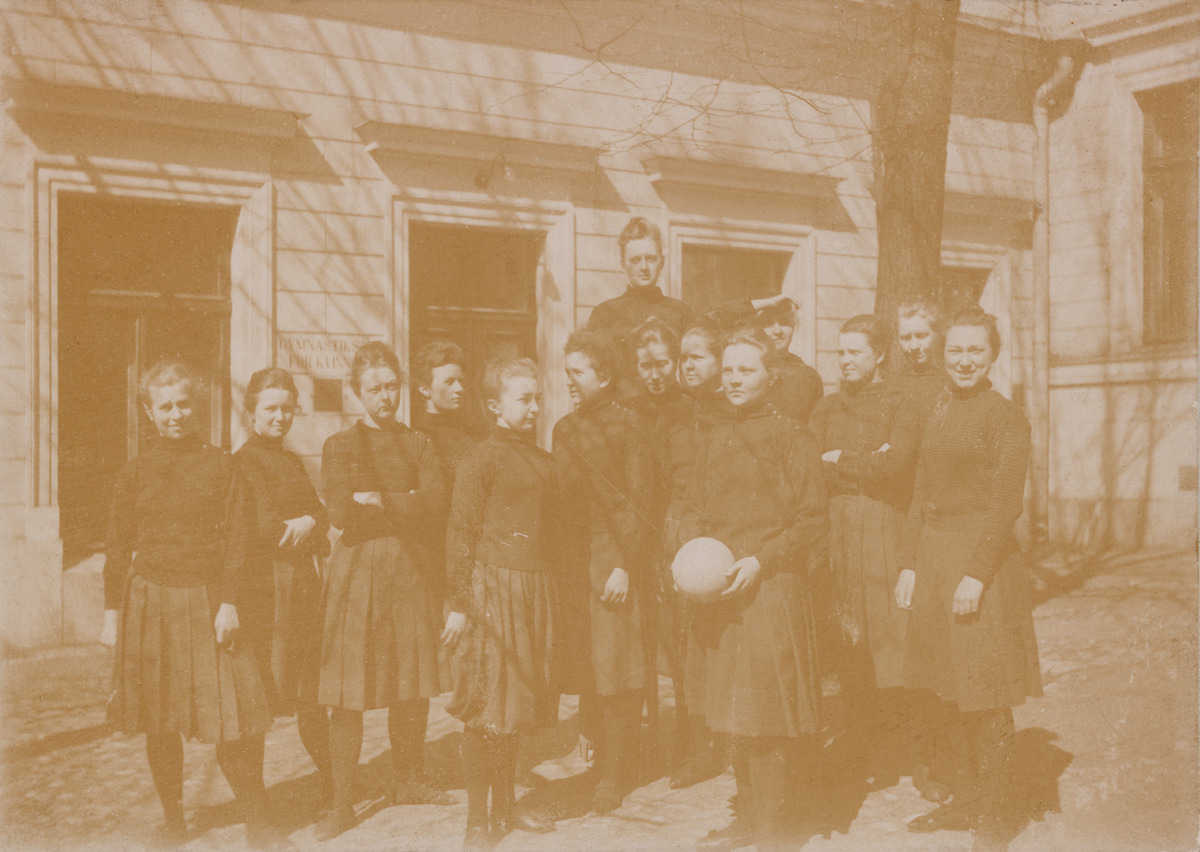
Voimistelunopettajaksi opiskelevat nuoret naiset yhtenäisissä asuissaan seisovat Helsingin yliopiston voimistelulaitoksen, Gymnastikskola för kvinnor, edessä
sisällön kuvaus: Voimistelunopettajaksi opiskelevat nuoret naiset yhtenäisissä asuissaan seisovat Helsingin yliopiston voimistelulaitoksen, Gymnastikskola för kvinnor, edessä. Neljäs vasemmalta on Helmi Tengén (1875 - 1971), sittemmin pitkän uran voimistelun- ja

veistonopettajana tehnyt naisasianainen. Jumppalaksi kutsuttu voimistelulaitos toimi Kirahvi-korttelissa Fabianinkadun varrella, ja se purettiin Helsingin yliopiston päärakennuksen laajennuksen tieltä vuonna 1934. mustavalkoinen
Ajankohta: kuvausaika 1902
Paikka: Suomi, Uusimaa, Helsinki, Kluuvi Helsinki, Fabianinkatu 33
Aiheet: naiset, feministit, opiskelijat, yliopistot, opettajat, voimistelunopettajat, korkeakouluopetus, liikunta, voimistelu, urheiluvaatteet, pihat